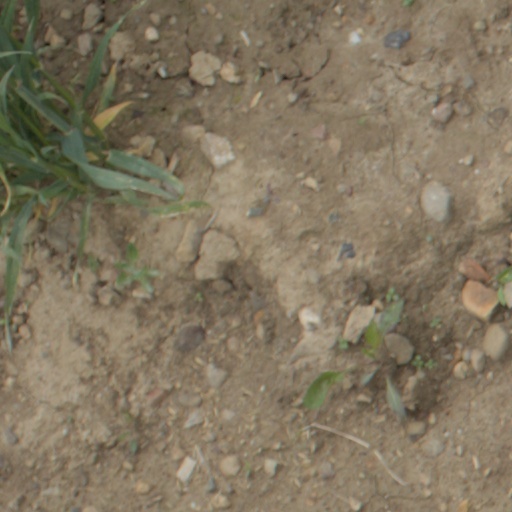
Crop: wheat